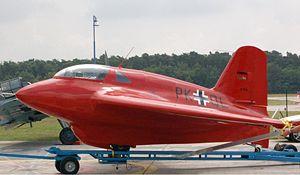
Le Messerschmitt Me 163 Komet, conçu par Alexander Lippisch, fut le seul avion-fusée de chasse opérationnel de l'Histoire. Il nécessita un long développement par Messerschmitt et entra dans la guerre d'une manière très limitée seulement, en 1944. Il reste l'avion le plus rapide de la Seconde Guerre mondiale avec des pointes de vitesse à plus de 950 km/h. Il larguait ses roues au décollage, et atterrissait sur un patin ventral placé sous le fuselage.